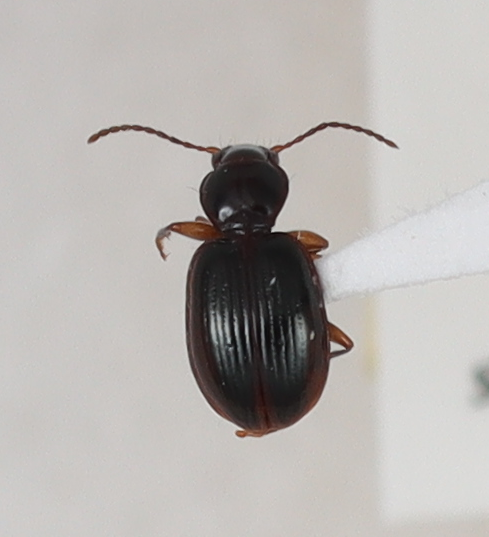
Scientific name: Mecyclothorax konanus
Plot: 6
Trap: W
Collected: 20190605